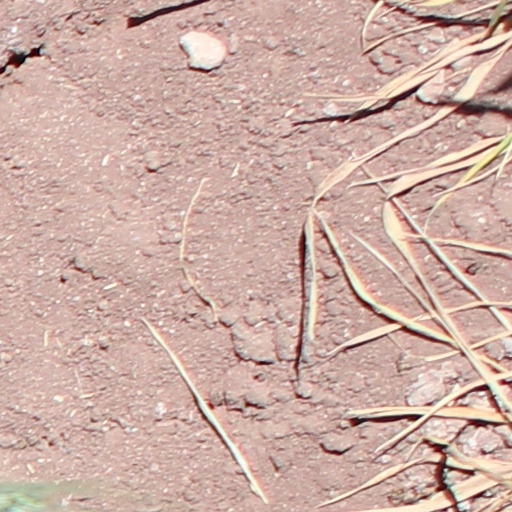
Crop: wheat